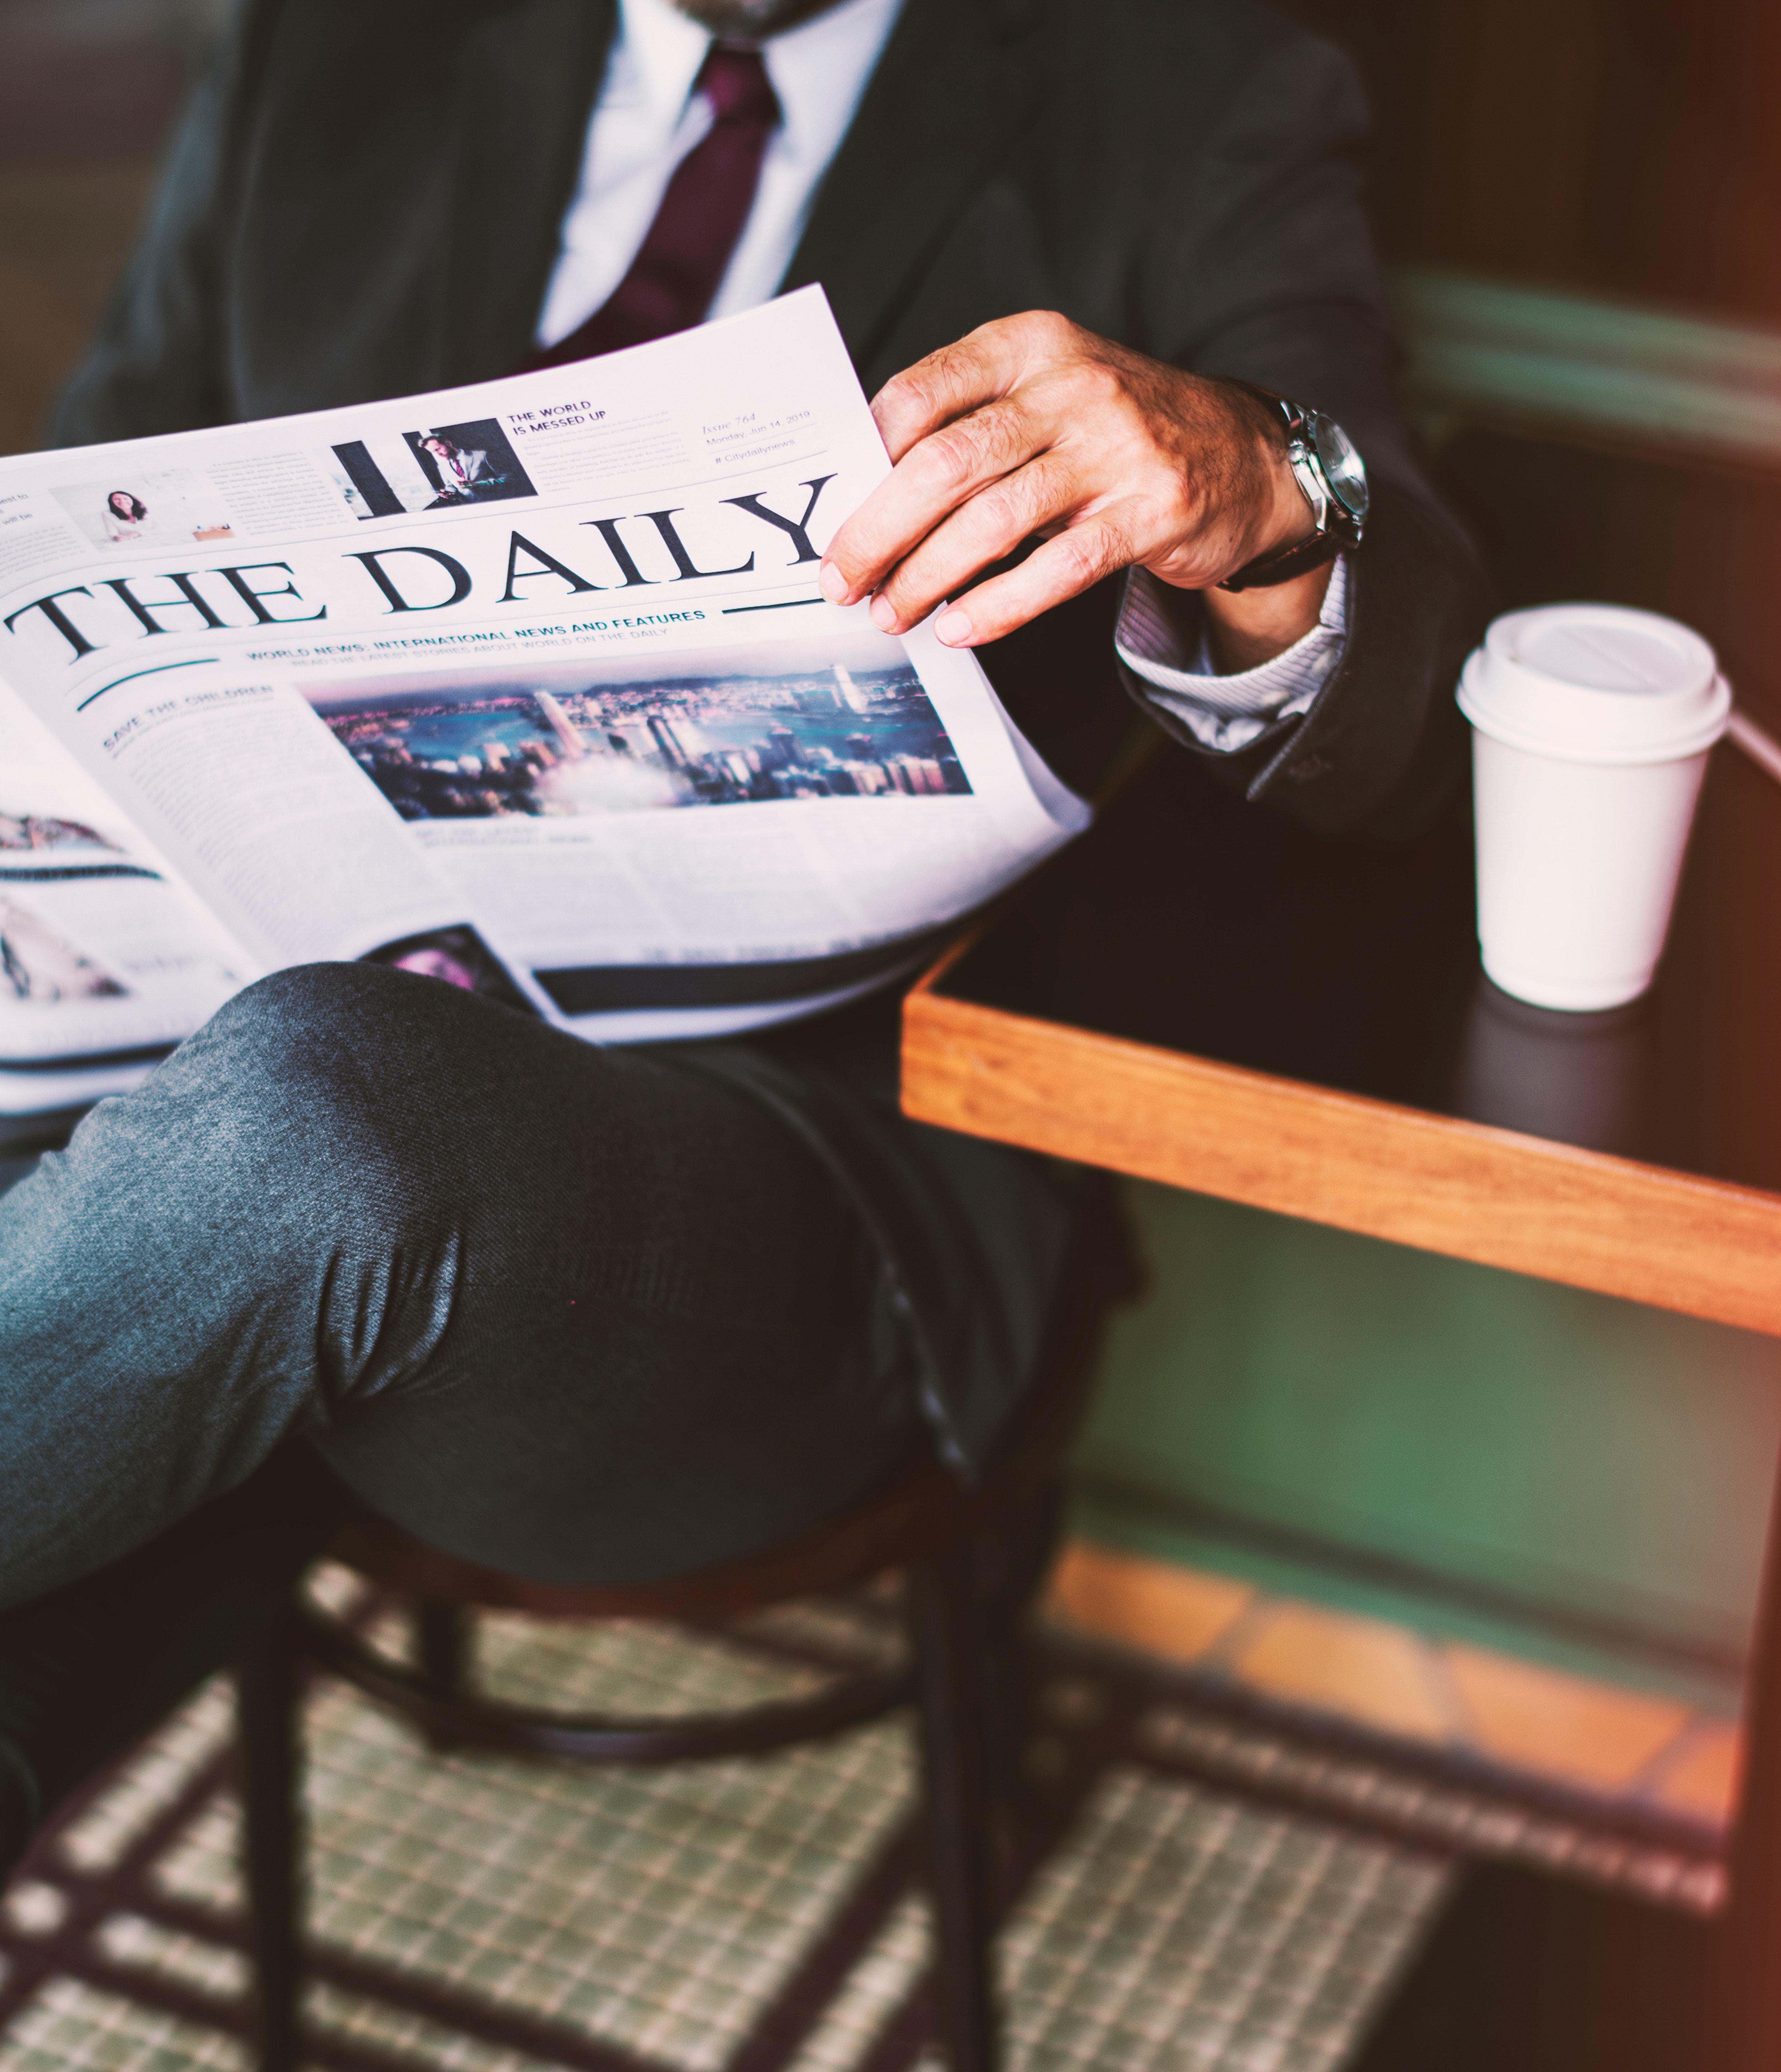
design, table, hand, sitting, furniture, white collar worker